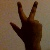
The image shows a hand gesture representing the number 3 in Indian Sign Language.